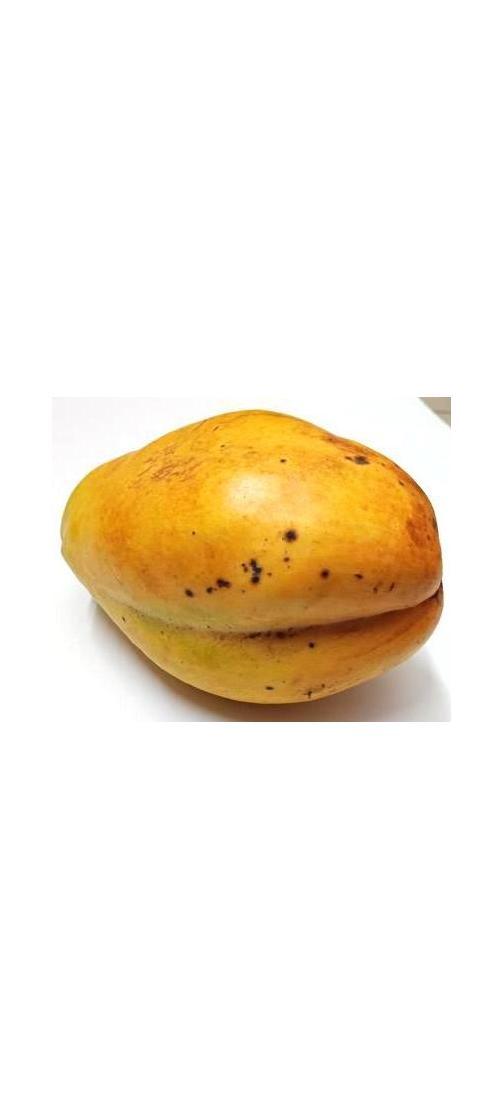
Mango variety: Bari-11